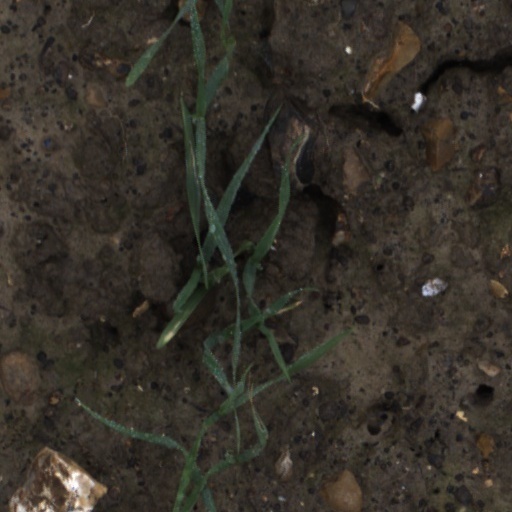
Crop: wheat